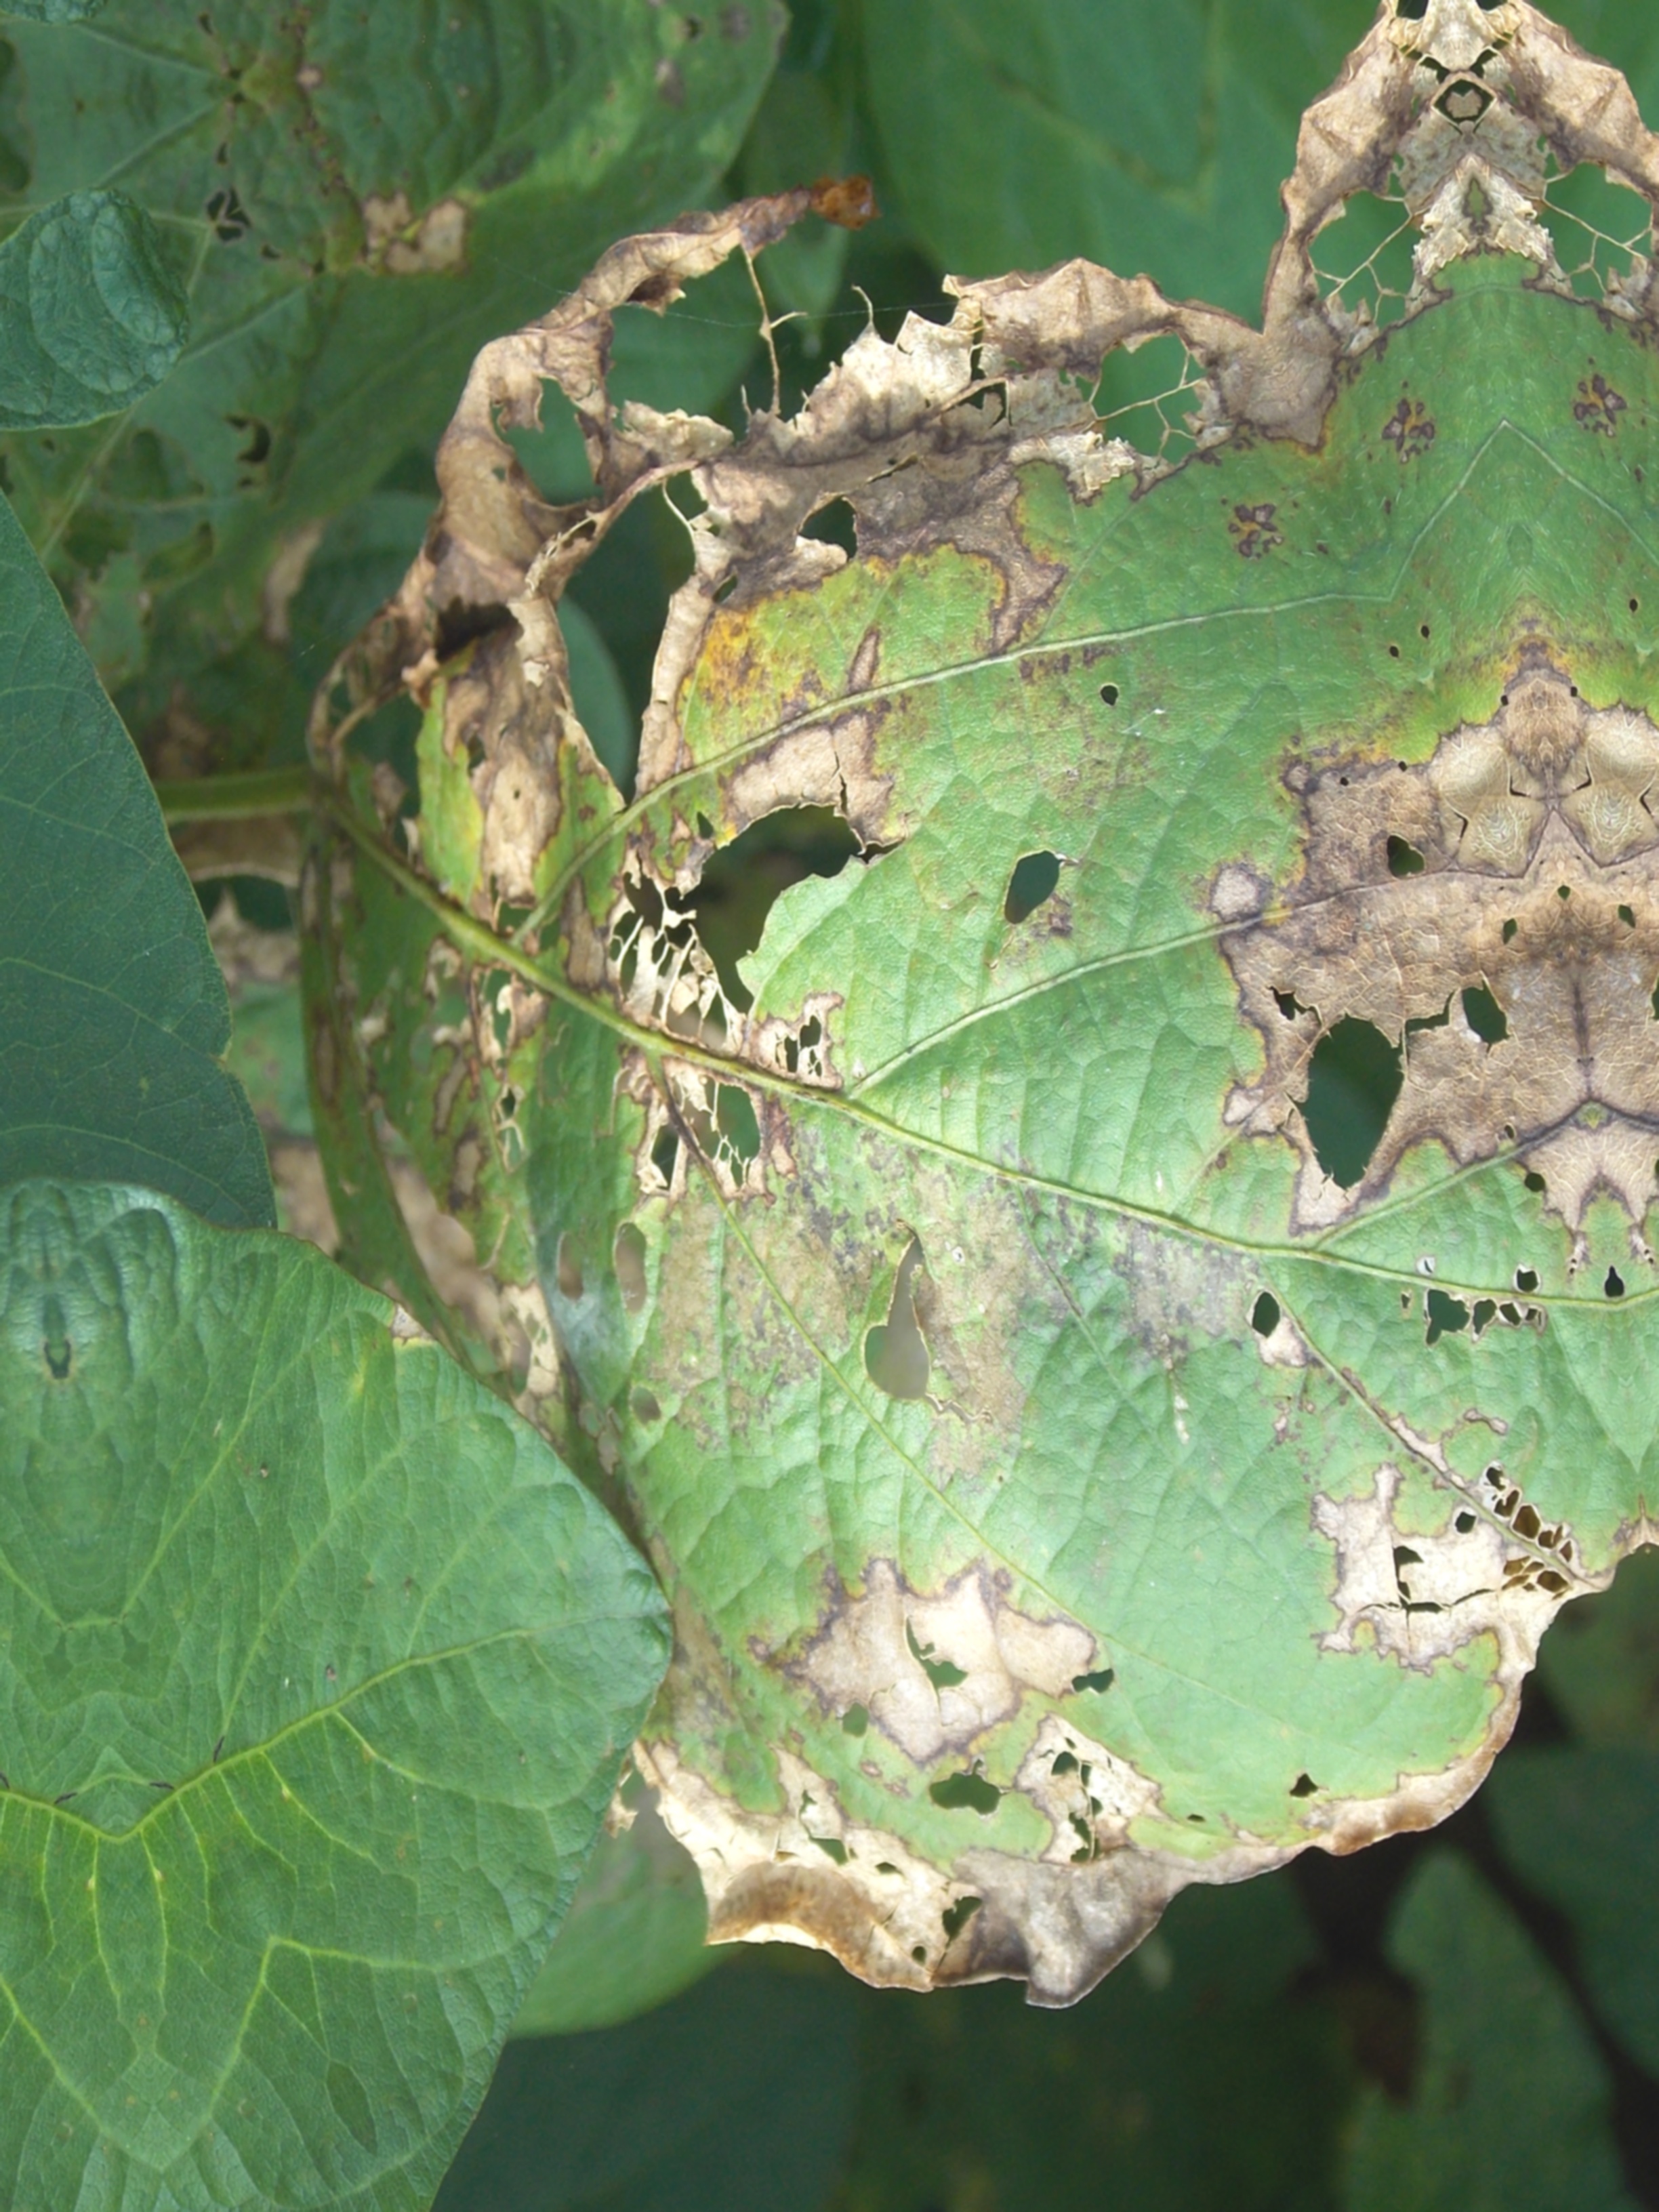
Label: Disease